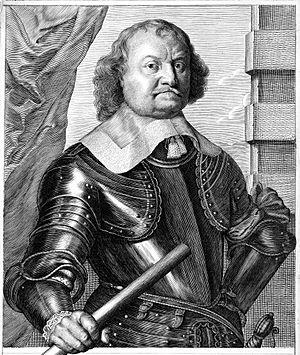
Louis-Henri de Nassau-Dillenbourg, né le 9 mai 1594 à Sarrebruck, décédé le 12 juillet 1662 à Dillenburg.